Solaris Urbino 8,9 LE electric

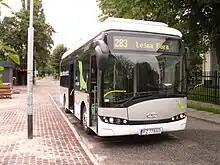
Solaris Urbino 8,9 LE electric during test rides in Gdańsk

The prototype Solaris Urbino 8,9 LE electric had its début on 20 September 2011, during the Transexpo 2011 fair. The vehicle design was based on the Urbino 8,9 LE. The vehicle was equipped with a 120 kW 4-pole asynchronous electric motor. Traction batteries with a capacity of 124 kWh were placed in the engine chamber in the high-floor part of the bus deck. The battery weight of 1400 kg forced the designers to reduce the weight of the vehicle, which was achieved, among others, thanks to the application of lighter materials for the side panels (carbon fibre), thinner windows, or aluminium rims. It was the first electric bus manufactured in Poland. The chief advantages of a bus powered by electricity are, i.a. the lack of noxious emissions, which means the protection of the natural environment, as well as a low noise emission, but also a high efficiency of the electric drive and lower operating costs in connection with the lower price of electric power needed to cover the same distance as a conventionally powered vehicle.